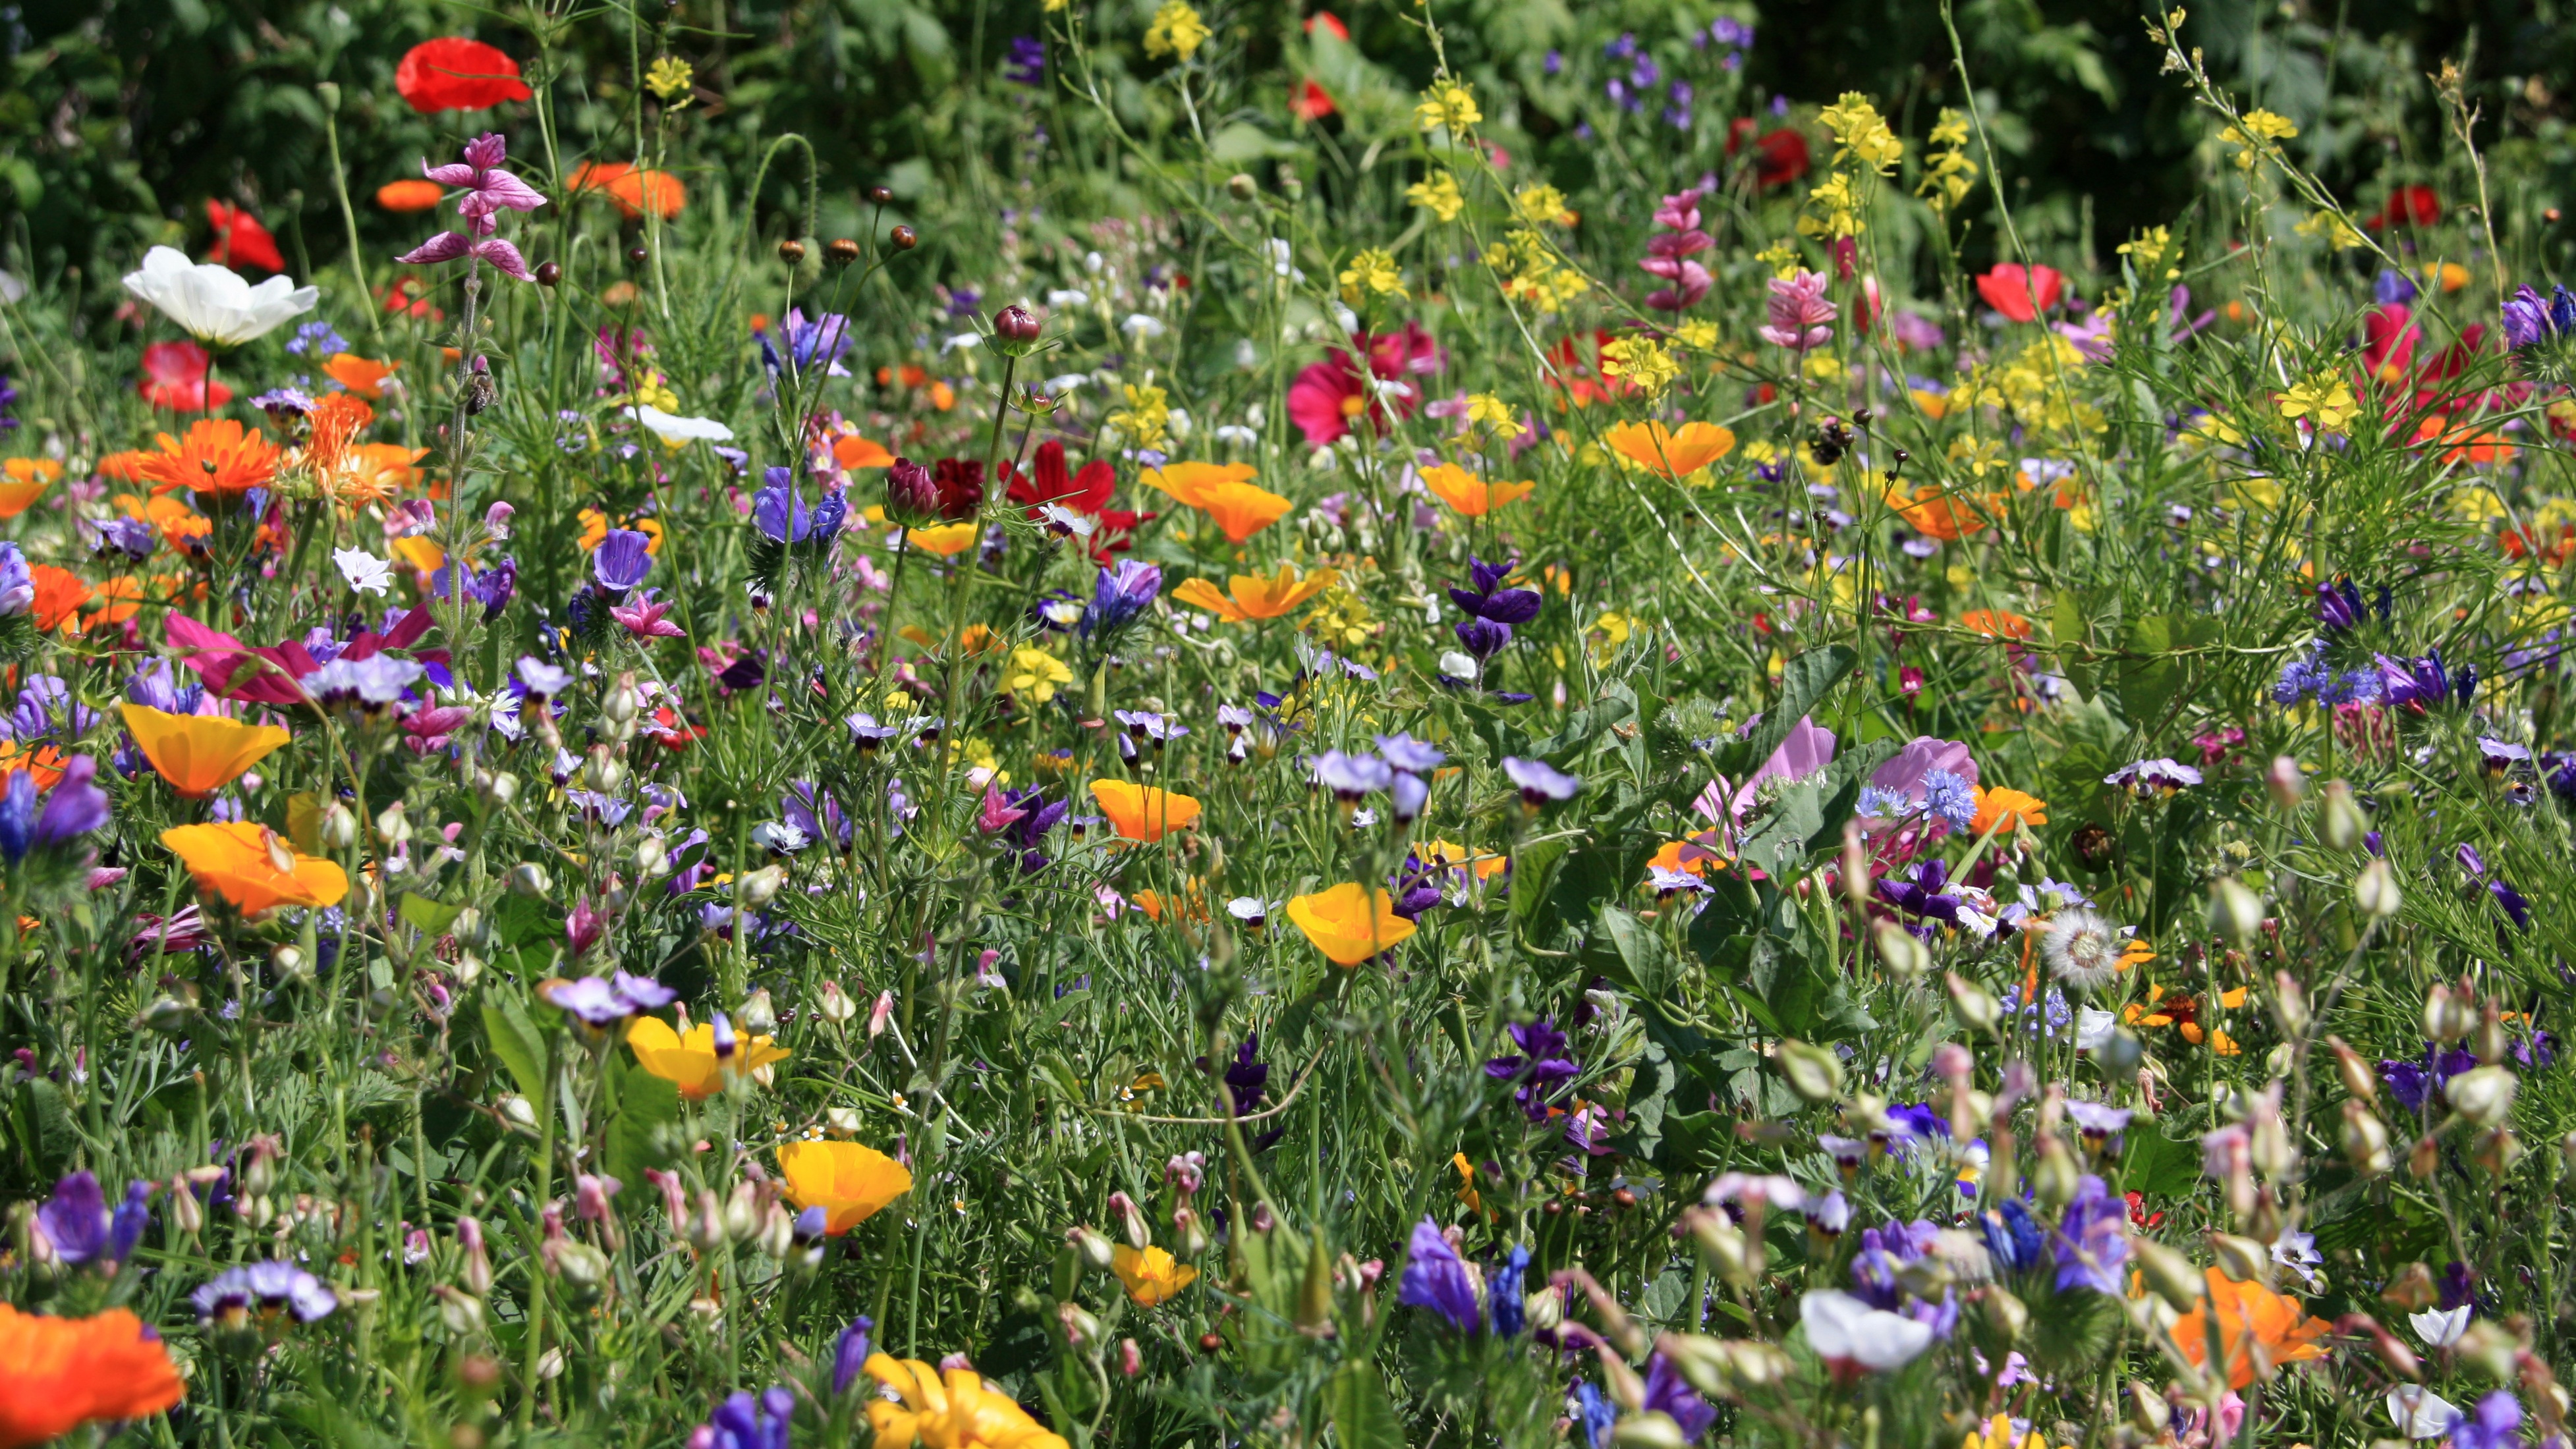
plant, field, lawn, meadow, prairie, flower, red, herb, colorful, garden, flora, wildflower, flowers, grassland, habitat, ecosystem, flower meadow, flowering plant, annual plant, natural environment, land plant